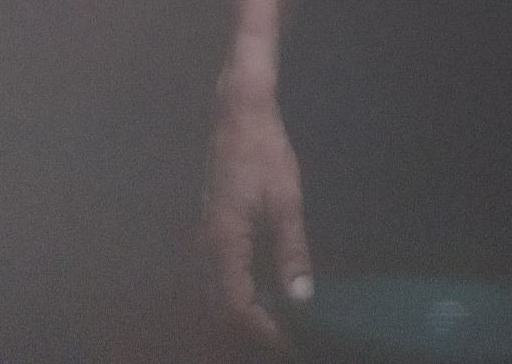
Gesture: no_gesture